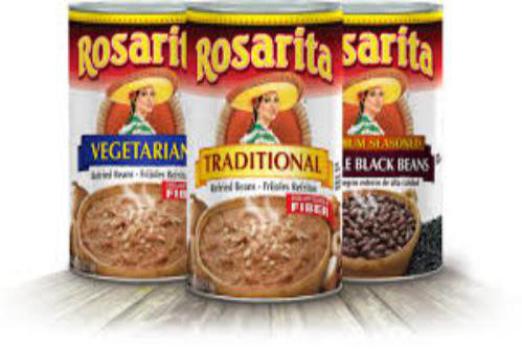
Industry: Food